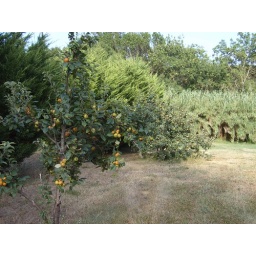
Down the side garden and also in the rear portion of land are plenty fruit trees